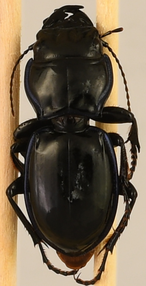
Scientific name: Pasimachus elongatus
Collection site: Northern Great Plains Research Laboratory NEON (NOGP), plot NOGP_008